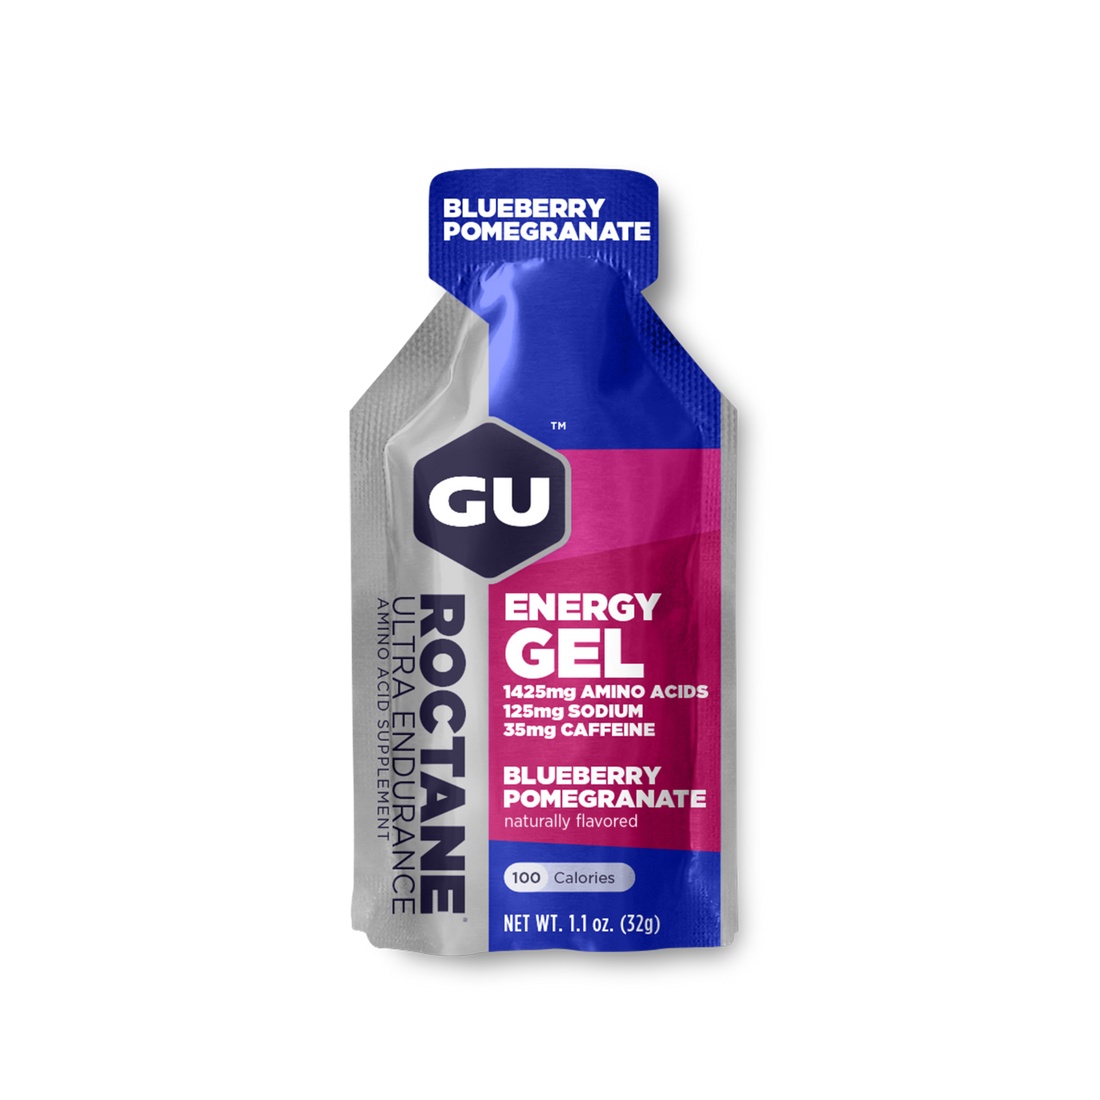
GU Roctane blue pomegranate gel
Amped-up Energy for Athletes ROCTANE Energy Gels are designed for long-duration and high-intensity activities with more electrolytes for hydration and amino acids for your muscles. Blueberry Pomegranate blends two unique berry essences into one smooth flavor. (Fun fact: Pomegranates are technically berries!) Called Blue Pom for short, it is sweet, floral and fruity. Tastes like a favorite jam, works like a ROCTANE Energy Gel. This Energy Gel flavor has been so well-received that we also made it into an Energy Chew flavor. +35mg CAFFEINE per serving
Brand: GU Energy
Category: Health & Beauty > Health Care > Fitness & Nutrition > Nutrition Gels & Chews